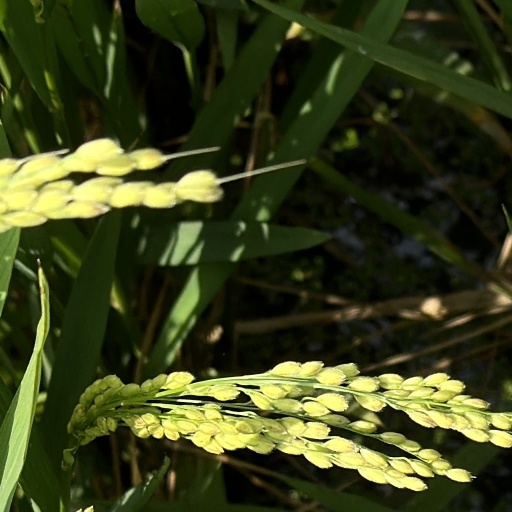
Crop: rice